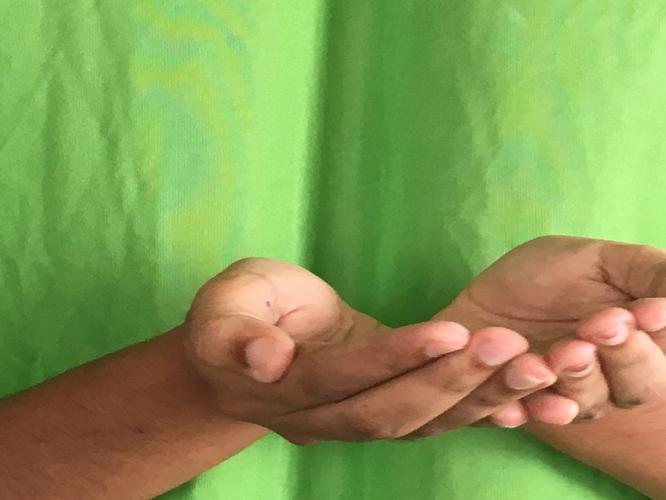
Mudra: Pushpaputa
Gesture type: double_hand